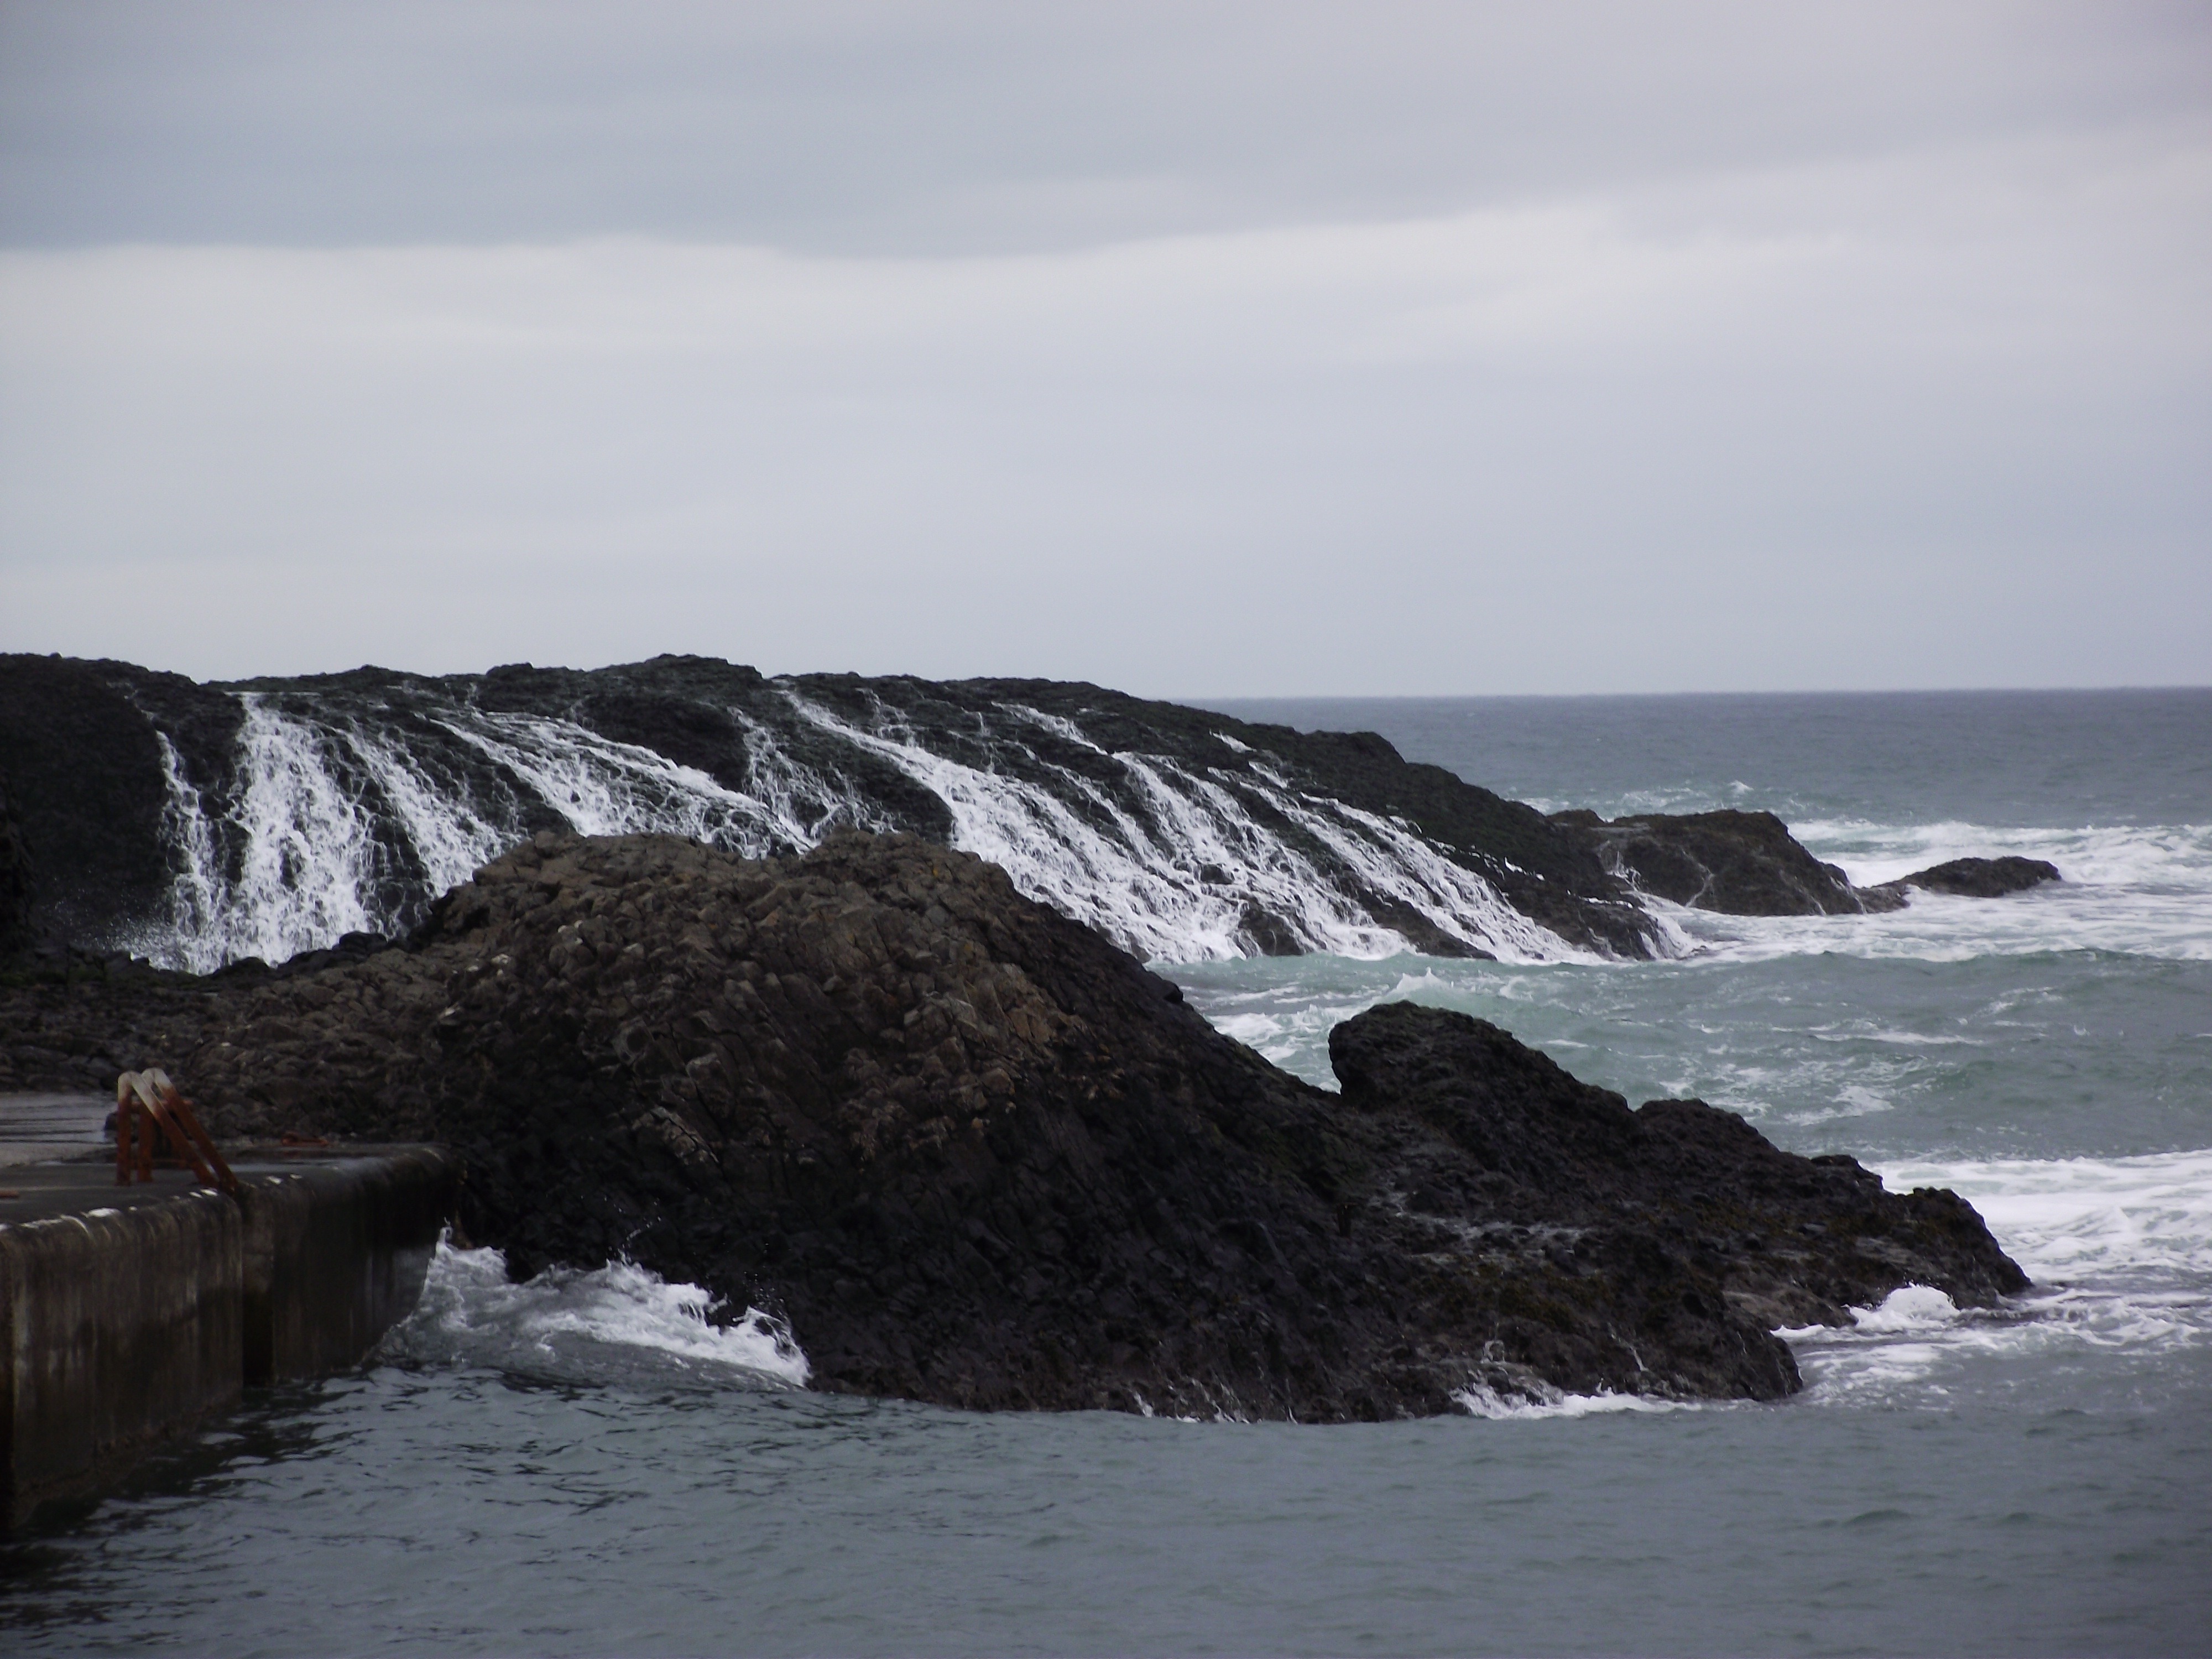
beach, landscape, sea, coast, water, rock, ocean, horizon, snow, shore, wave, cliff, cove, weather, bay, terrain, body of water, rocks, cape, wind wave